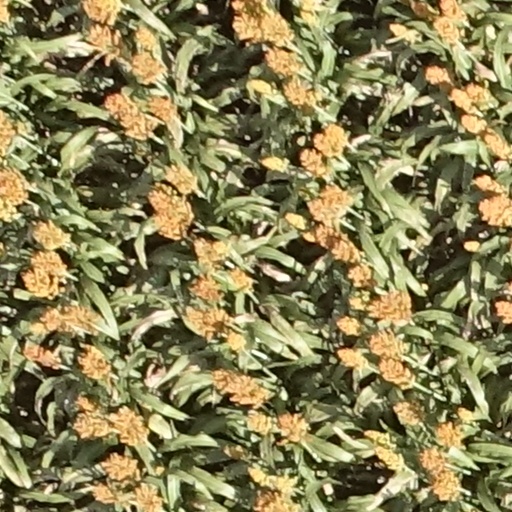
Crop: sorghum